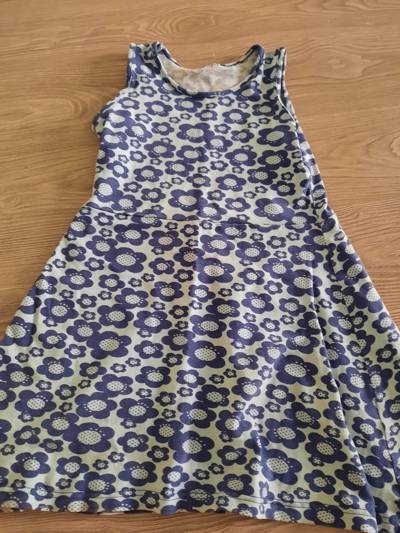
Waste category: clothes